The Summerall Guards

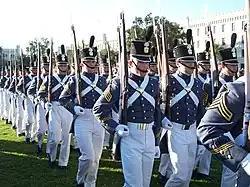
The Summerall Guards performing the Citadel Series

The Summerall Guards (previously known as the Richardson Rifles) are a military drill platoon at The Citadel, a military college in Charleston, South Carolina. The Summerall Guards were formed in 1932 and are named after General Charles P. Summerall, former chief of staff of the United States Army and president of The Citadel from 1931 to 1953.